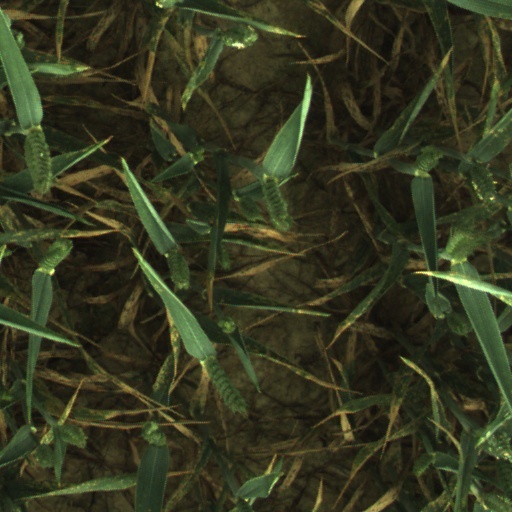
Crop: wheat